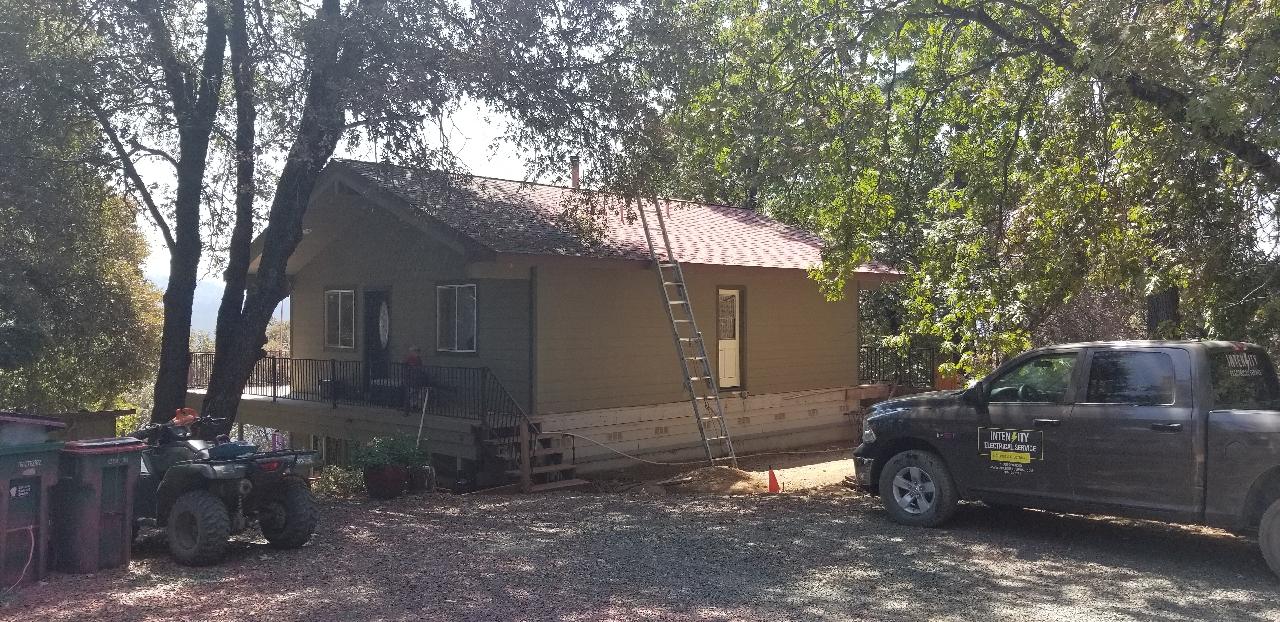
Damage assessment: no_damage